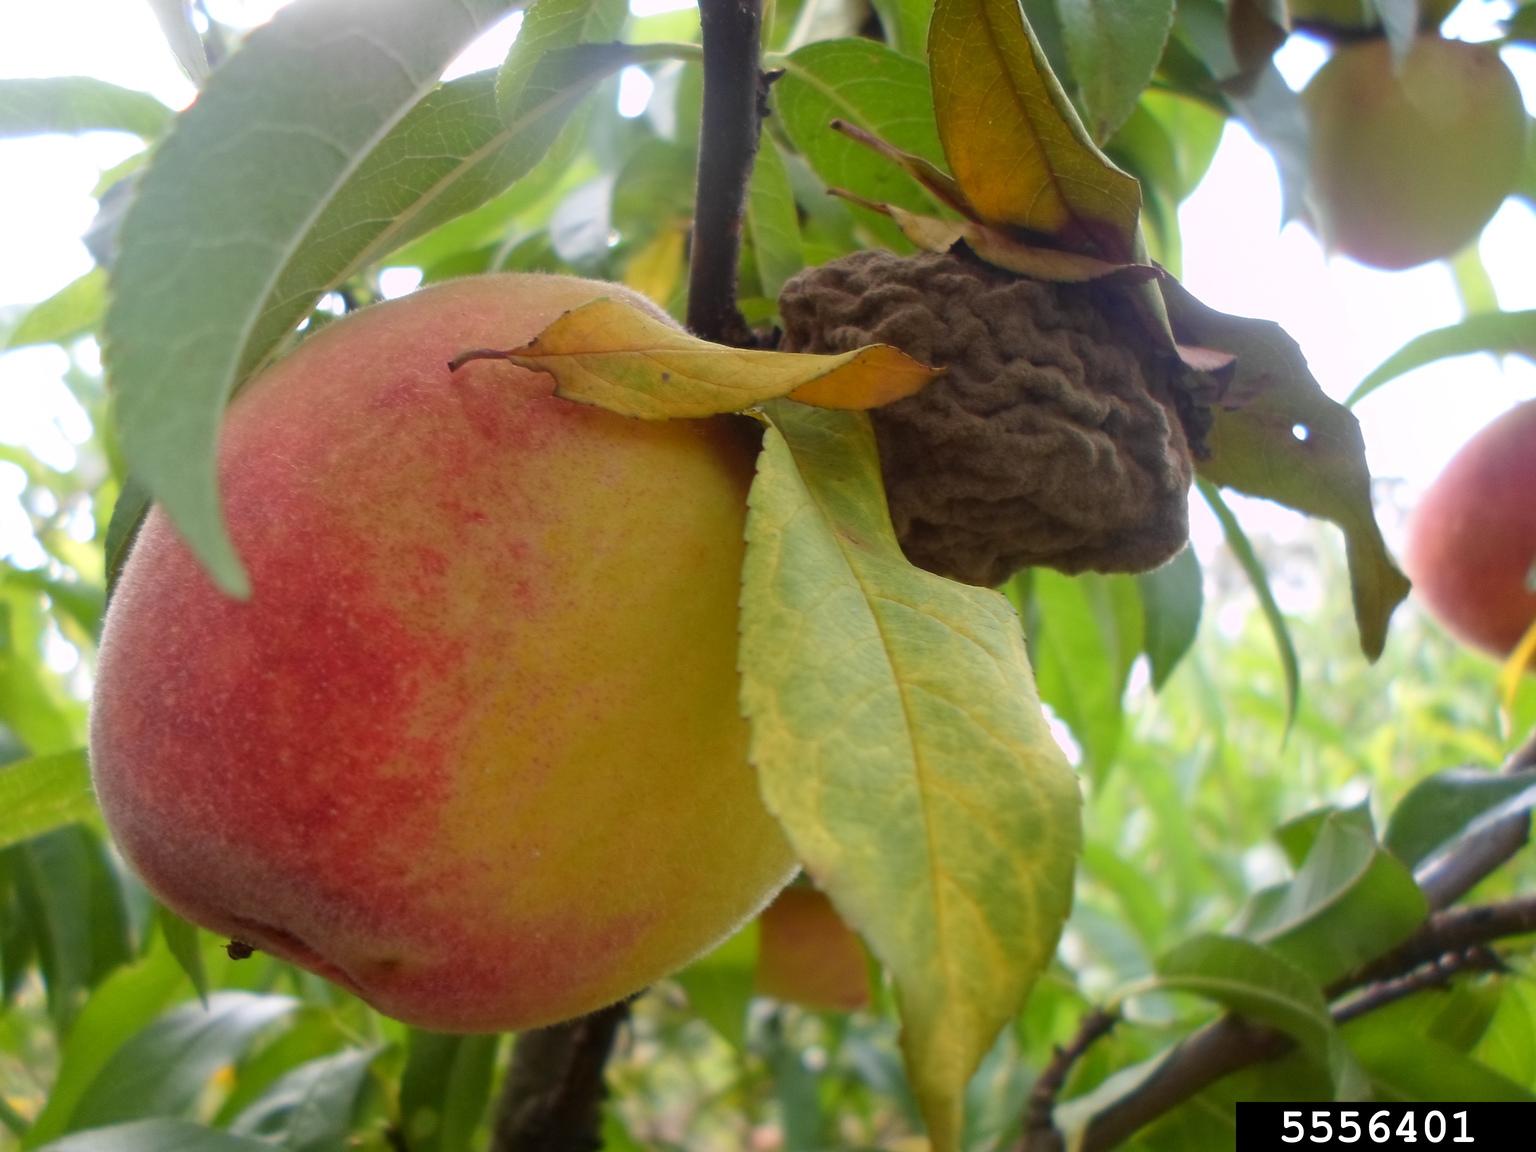
Plant: Peach
Disease: peach brown rot